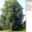
Label: maple_tree